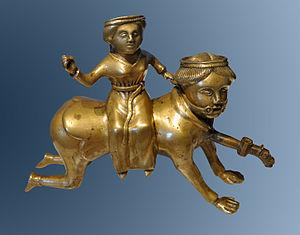
Aquamanile représentant Aristote et Phyllis, laiton, 1ère moitié du XVème siècle, région mosane (?). Musées Royaux d'Art et d'Histoire, section des Arts Décoratifs, Parc du Cinquantenaire, Bruxelles.
Le Lai d'Aristote est un lai courtois, sous forme de fabliau, connu par six manuscrits des XIIIᵉ et XIVᵉ siècles et dont la version la plus ancienne daterait de 1220. Il est attribué au poète normand Henri d'Andeli ou, depuis 2004, à Henri de Valenciennes.
L’art mosan est un art roman d'influence carolingienne et ottonienne de la vallée de la Meuse, actif du XIᵉ au XIIIᵉ siècles. La région mosane correspond aux frontières de l'ancien diocèse de Liège qui s'étendait principalement dans le territoire de l'actuelle Belgique, mais également sur une partie de la France, des Pays-Bas et de l'Allemagne.
Le mot dinanderie, apparu au XIVᵉ siècle et dérivé du radical de dinandier, désigne l'ensemble des arts de travailler les ustensiles de cuivre et de laiton fabriqués à l'origine dans la ville de Dinant, en Belgique. Le métier de dinandier est la forme noble, voire artistique, du métier de chaudronnier.